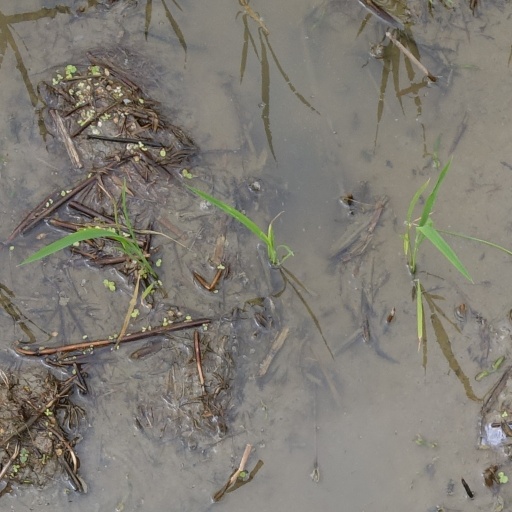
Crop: rice